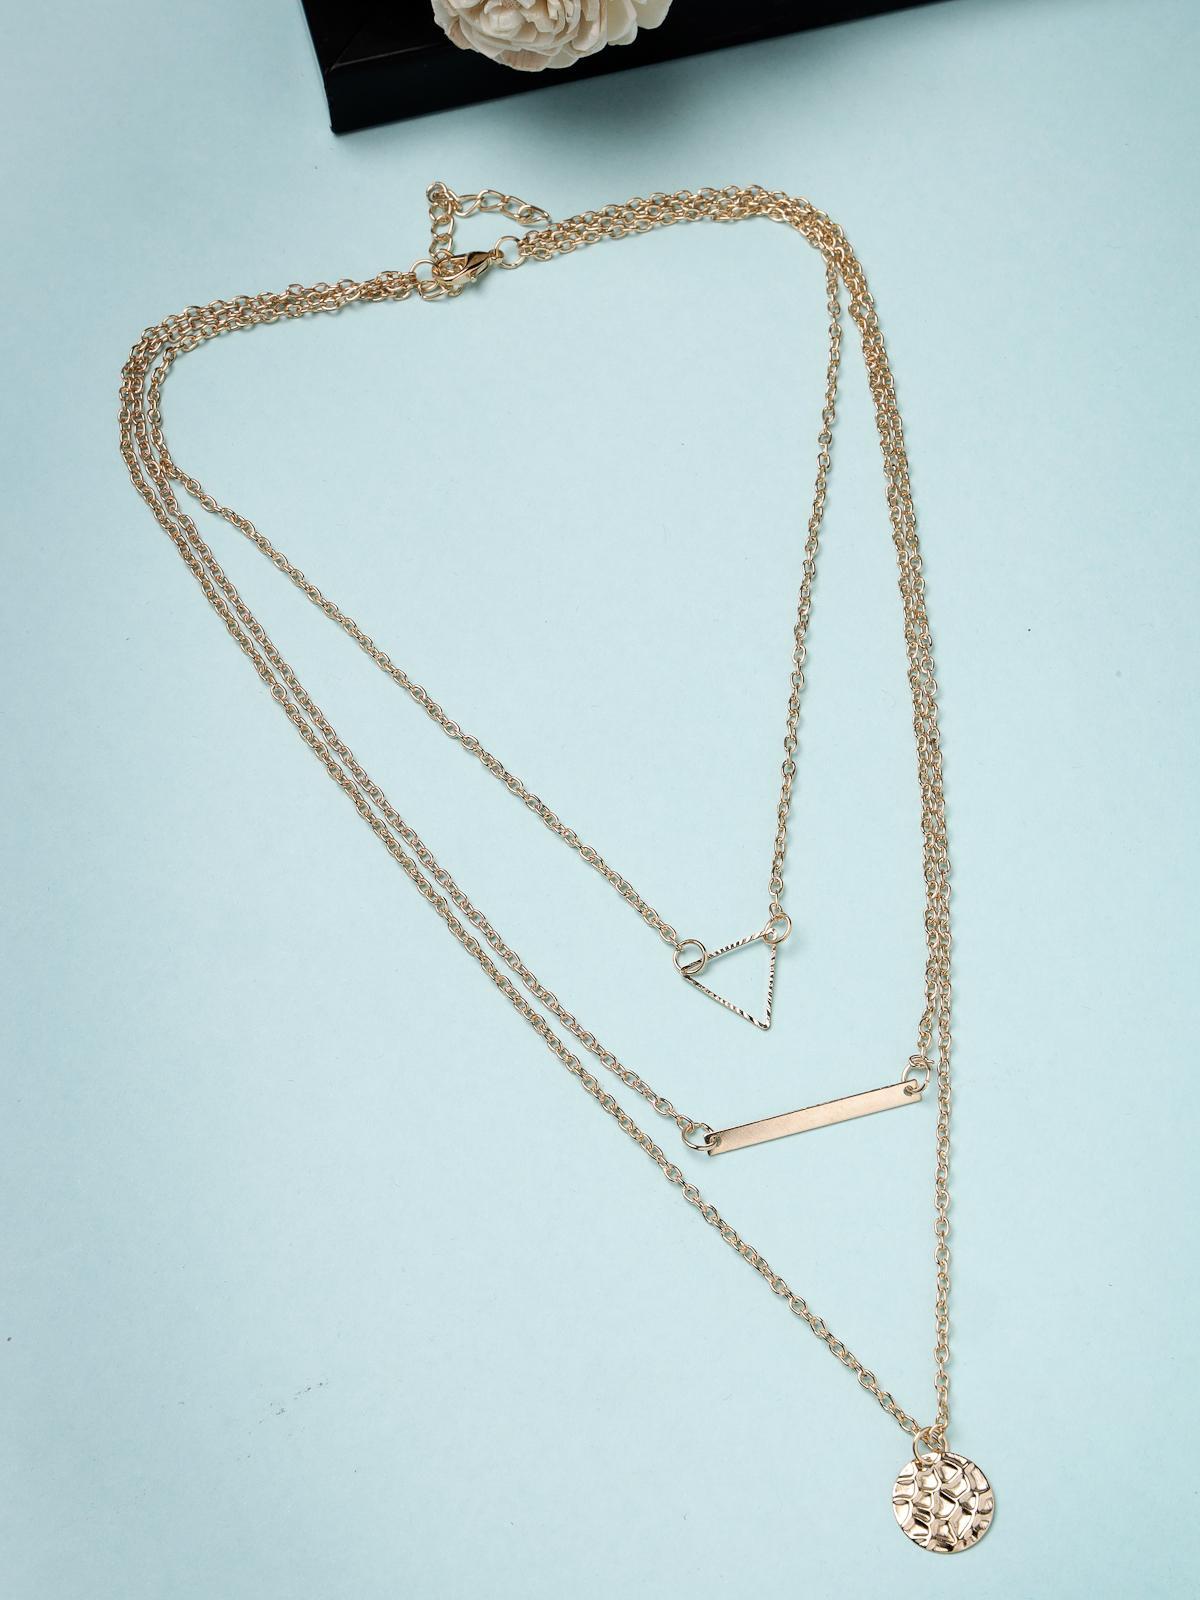
Scintillare by Sukkhi Dramatic Style Gold Plated Multilayered Pendant Necklace for Women & Girls |Birthday Gift for Girls And Women Anniversary Gift for Wife| Gifts Collection|N106791
Type: Necklaces & Pendants
Brand: Scintillare by Sukkhi
Price: Rs. 244
 Make a statement with Scintillare by Sukkhi's Dramatic Style Gold Plated Multilayered Pendant Necklace. Ideal for women and girls, it's a perfect birthday or anniversary gift. The dramatic design features multiple layers of gold-plated brilliance, adding a touch of bold elegance to any ensemble. Elevate your look with this stunning necklace, a dramatic and chic addition to your collection. Scintillare by Sukkhi offers a thoughtfully crafted choice from their Gifts Collection, ensuring every occasion is celebrated with grace and enduring style.Disclaimer:There may be slight variation in shade and colour due to photographic effects and monitor settings
Included: 1 Necklace